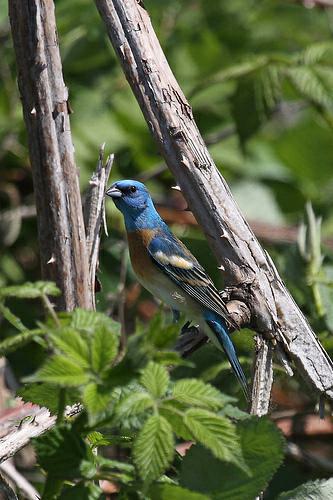
A photo of a lazuli bunting